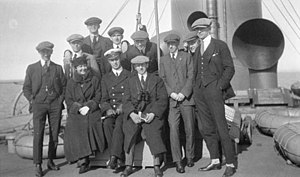
VM i ishockey / Historie / 1920–1928: Olympiske Lege
Winnipeg Falcons repræsenterede Canada ved de olympiske lege i 1920, hvor holdet vandt guldmedaljer.
Verdensmesterskabet i ishockey er en årligt tilbagevendende turnering for mandlige ishockeylandshold arrangeret af International Ice Hockey Federation.